George Dean House

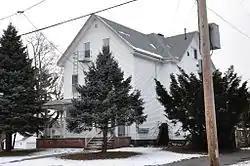

The George Dean House is a historic house located at 135 Winthrop Street in Taunton, Massachusetts.